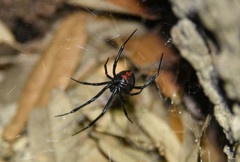
Species: Lactrodectus_hesperus